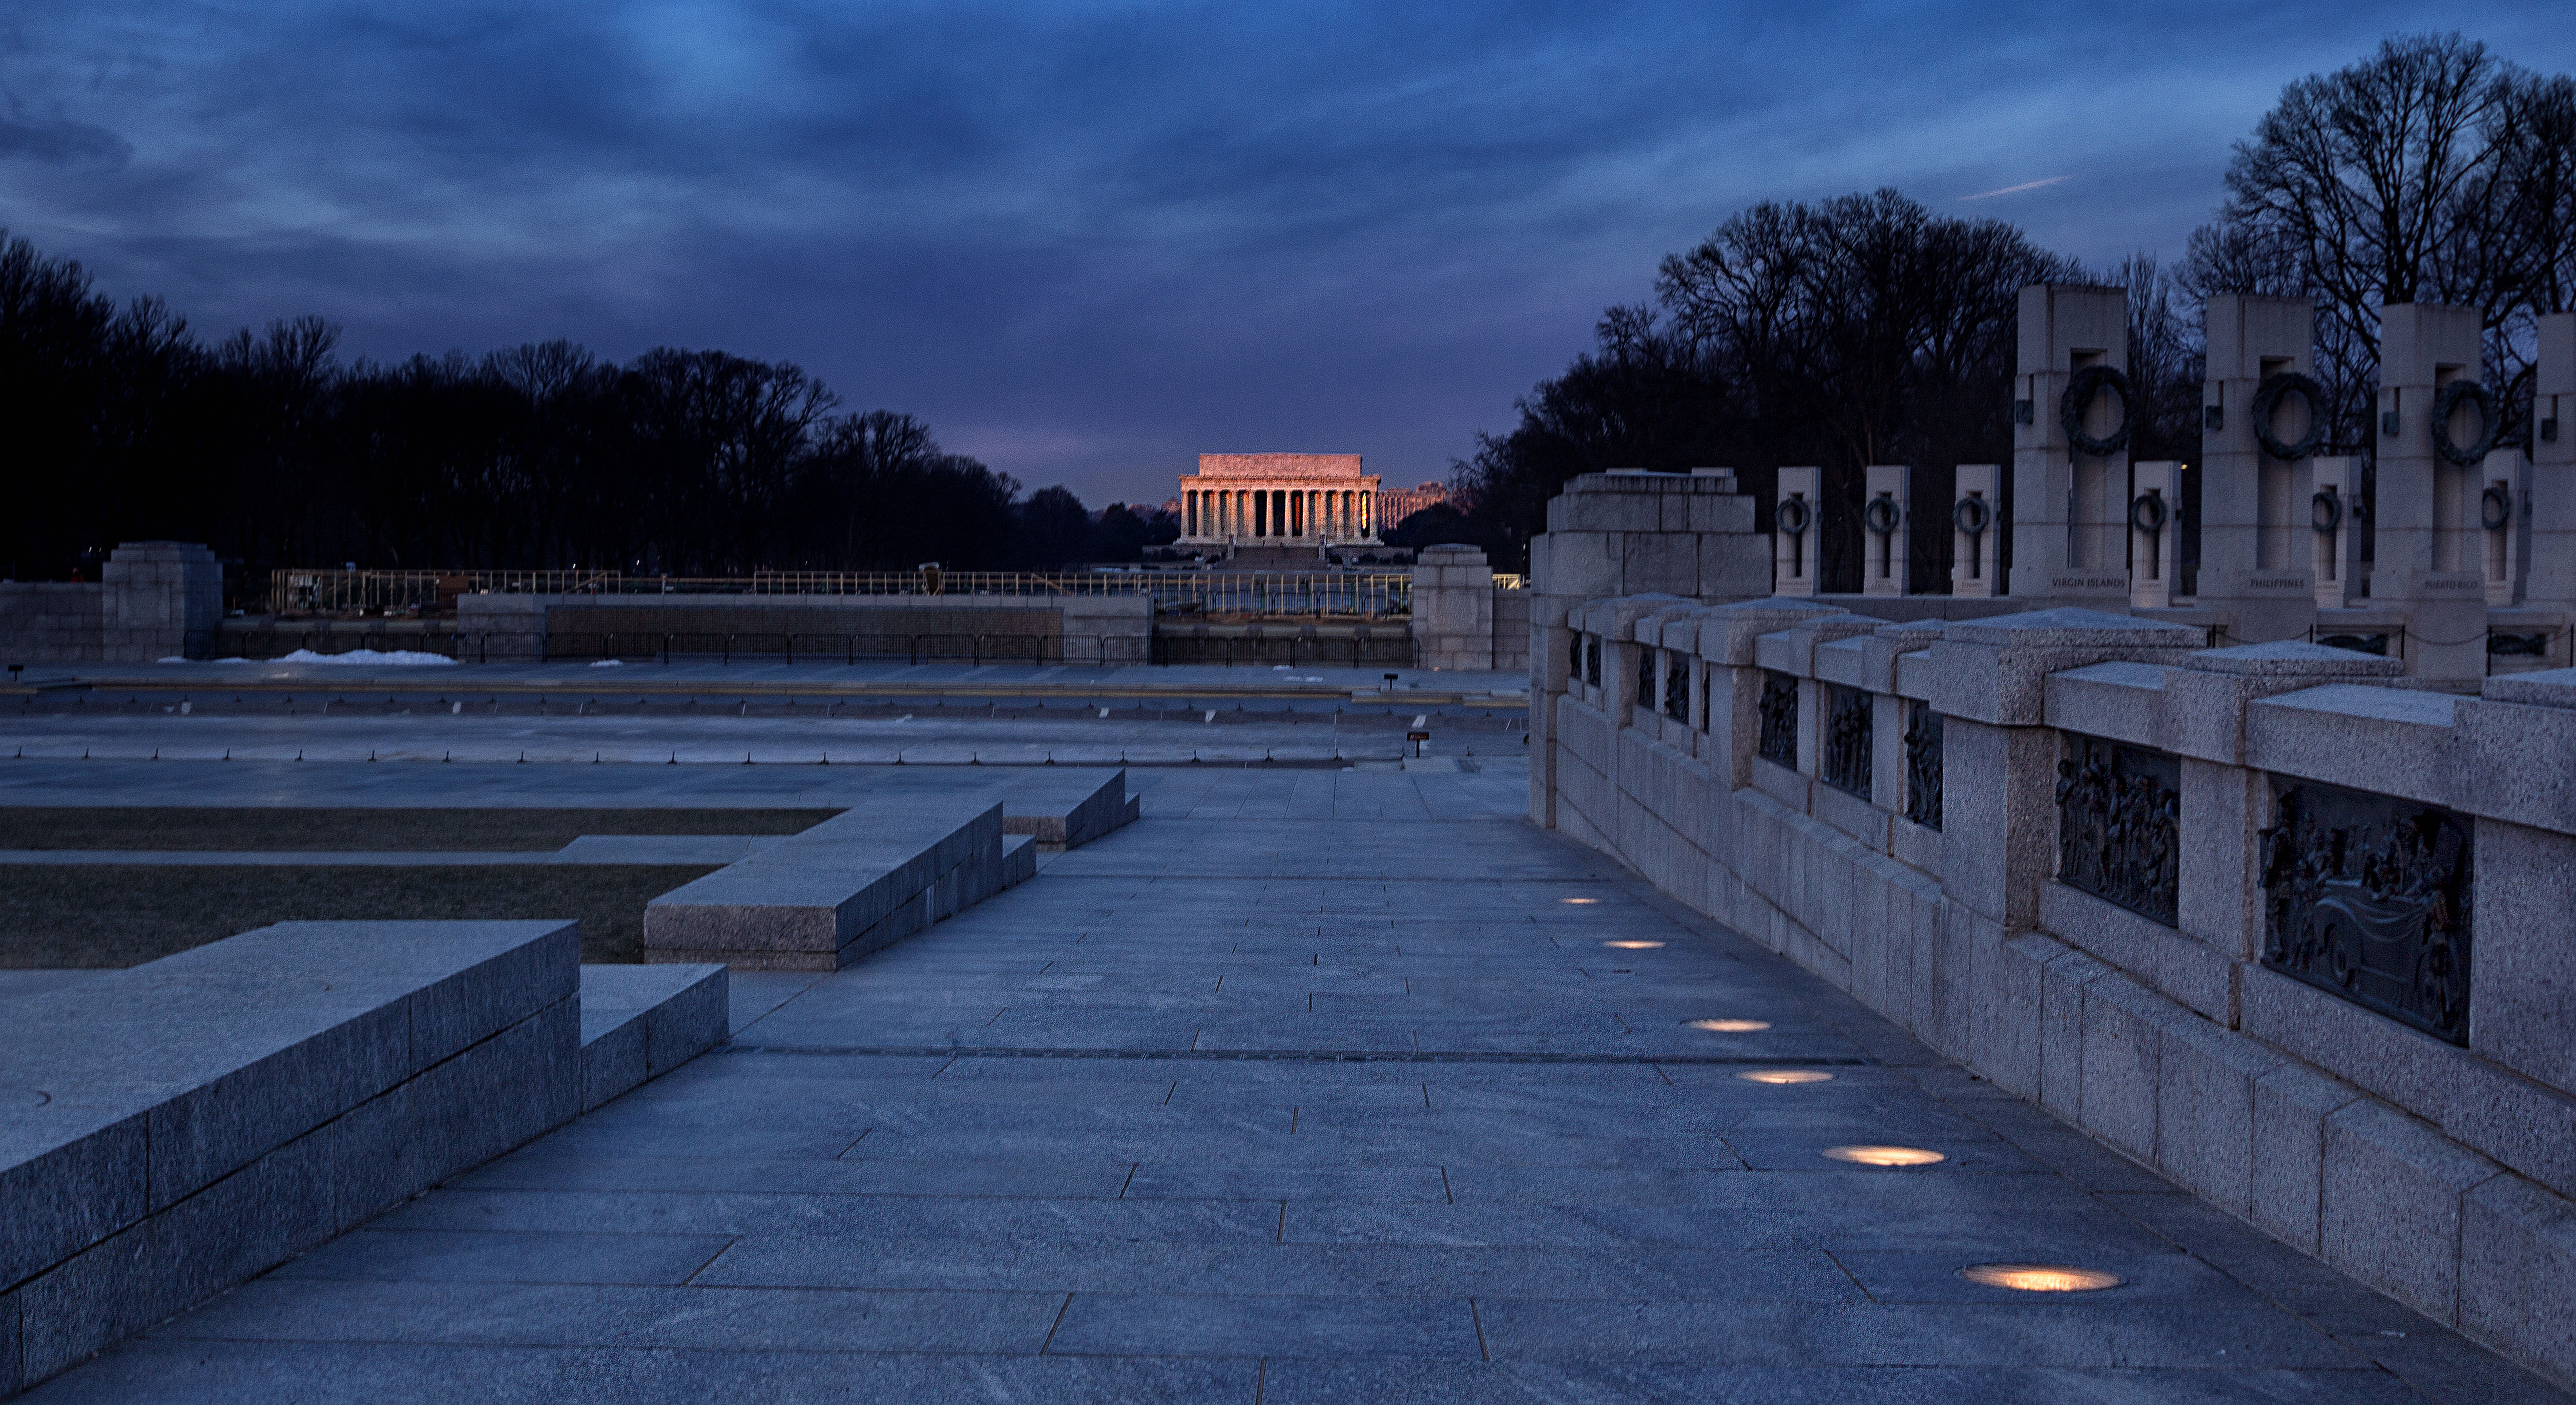
landscape, snow, winter, night, sunlight, morning, dusk, evening, reflection, usa, blue, washington, cool image, i, nationalmall, lincolnmemorial, worldwariimemorial, urban area